Yantin-'Ammu

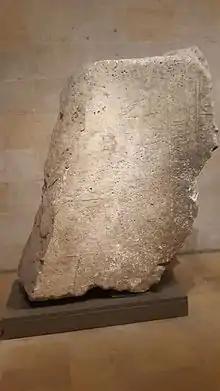
Relief showing Intin seated in front of Neferhotep I's cartouche. Beirut National Museum.

Yantin-'Ammu was a local ruler of the Levantine town Byblos in the Middle Bronze Age, circa 18th century BCE. He is known from a cuneiform text in the Syrian city of Mari. The cuneiform texts from Mari are mostly datable to the reign of King Zimri-Lim, a contemporary of the Babylonian king Hammurabi.